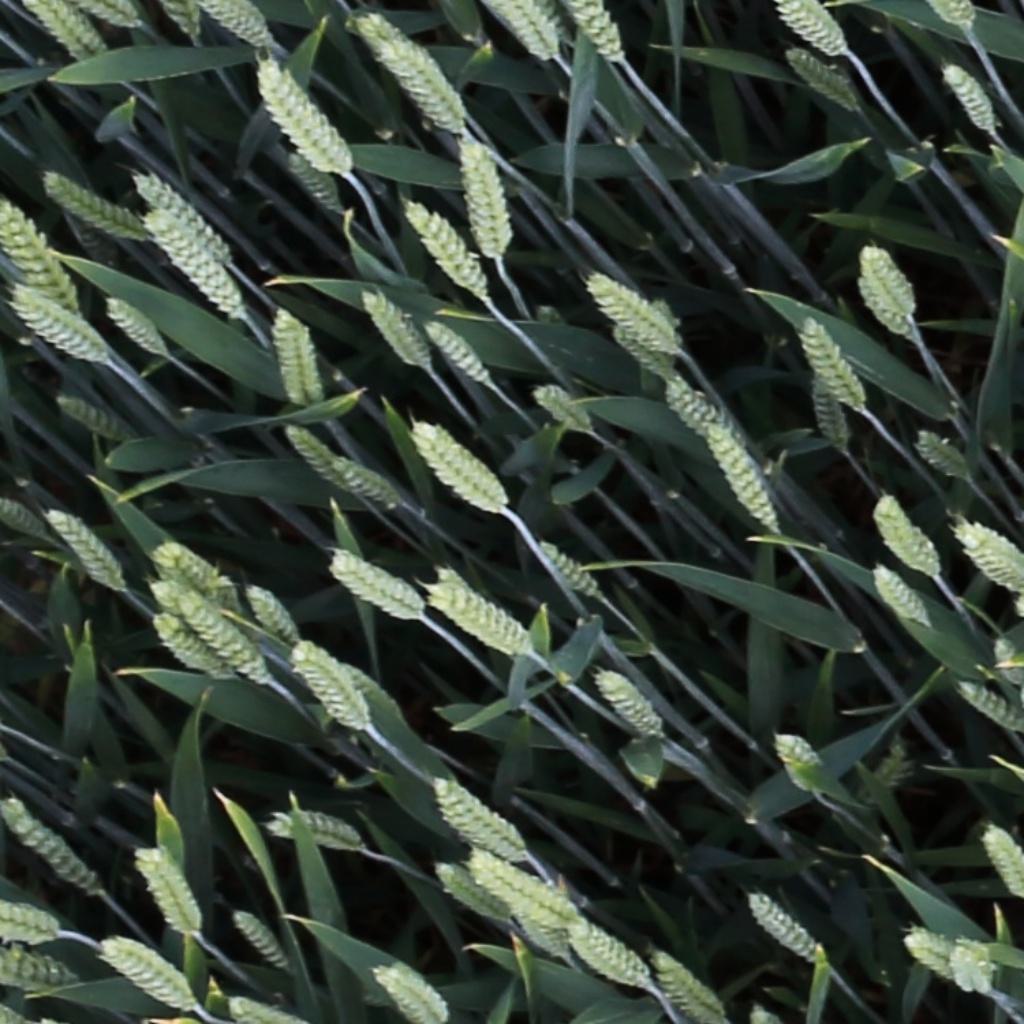
Country: Switzerland
Location: Usask
Wheat development stage: Filling